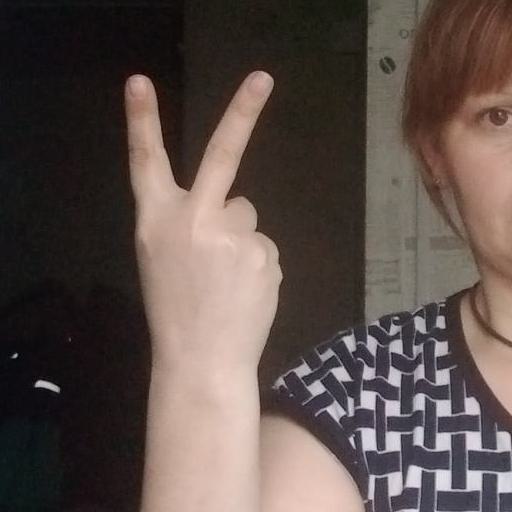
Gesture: peace_inverted